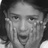
Emotion: surprise